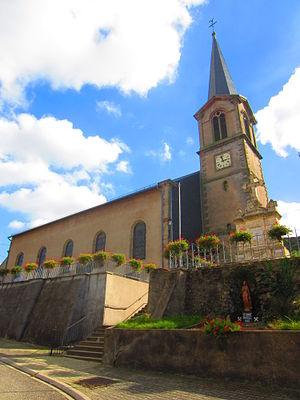
Eglise de Hargarten aux mines
Hargarten-aux-Mines est une commune française située dans le département de la Moselle, en région Grand Est.